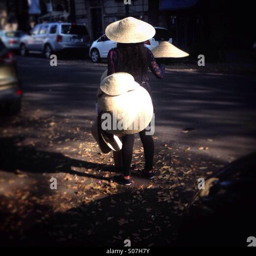
a young woman sells hat used by farmers in a street